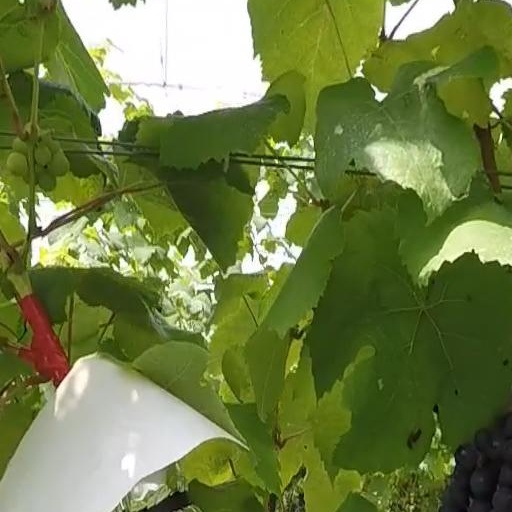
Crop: grape